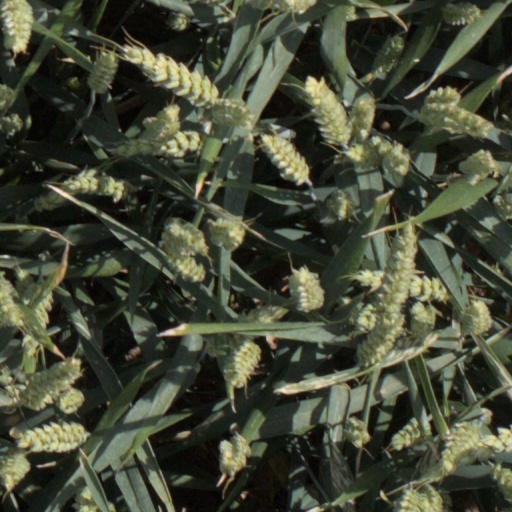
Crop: wheat